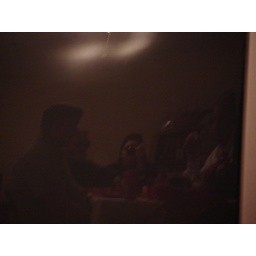
possibly my reflection in the computer screen